Walking in London

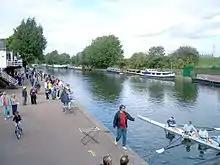
Path along the River Lea

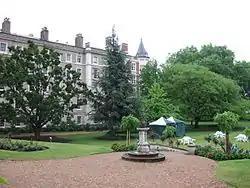
Inner Temple garden. The Inns of Court and their gardens are a quiet, attractive historic area that are open to the public to some extent.

Walking is a popular recreational activity in London, despite traffic congestion. There are many streets that provide interesting walks, especially within historic central London. In addition there are attractive commons, parks, canals, and disused railway tracks that provide space for walks. This includes Wimbledon Common, Epping Forest, Hampstead Heath, and the eight Royal Parks: Hyde Park, Regent's Park, Richmond Park, etc. In recent years access to canals and rivers, including the Regent's Canal, and the River Thames has been greatly improved, and as well a number of long-distance walking routes have been created that link green spaces.